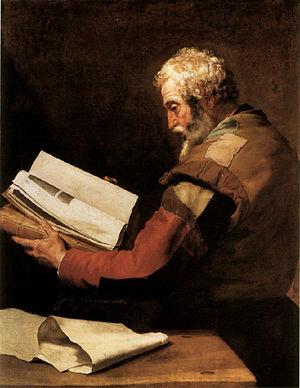
Anaxagore est un tableau du peintre baroque espagnol José de Ribera, réalisé en 1636. Il appartient à un ensemble de six tableaux représentant des philosophes de l'Antiquité ; cette série est commandée à Ribera en 1636 par Charles-Eusèbe, deuxième prince de Liechtenstein.